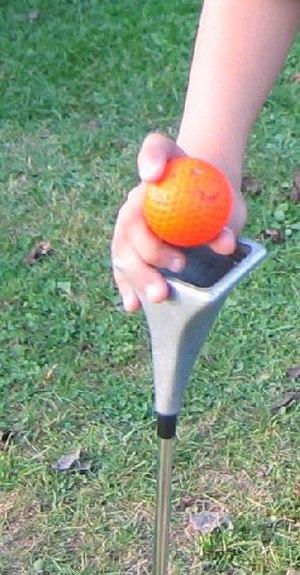
Le swin golf est une variante du golf créée en 1982 par Laurent de Vilmorin. En inventant ce sport, ce golfeur a souhaité faire partager sa passion au plus grand nombre pour un coût raisonnable.